Toby Regbo

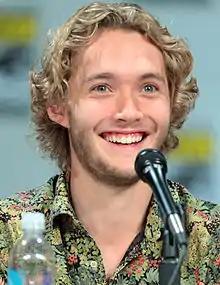
Regbo at the 2014 San Diego Comic-Con

Toby Finn Regbo (born 18 October 1991) is an English actor who has appeared in film, television and theatre. He is known for his role as young Nemo Nobody in the science fiction drama "Mr. Nobody" (2009), as Francis II of France in "Reign" (2013–2017), Æthelred in "The Last Kingdom" (2017–2020), Tommaso Peruzzi in "" (2019) and Jack Blackfriars on "" (2022) and he starred in "Platform 7" (2023).